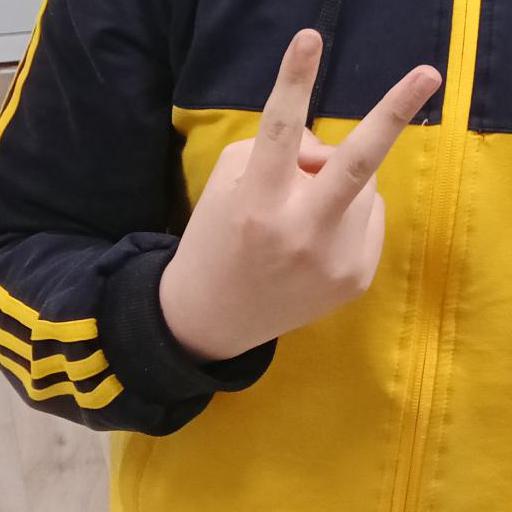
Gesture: peace_inverted